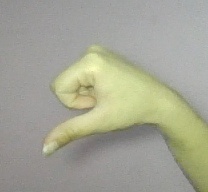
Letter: waw